Akim Tamiroff

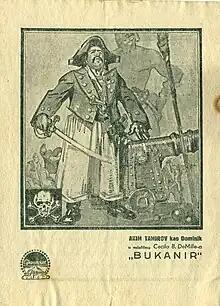
1940, Akim Tamiroff as Dominique You on original program for movie The Buccaneer, playing in a local cinema in Prilep, Macedonia (Kingdom of Yugoslavia)

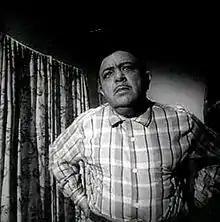
Tamiroff in "Touch of Evil" (1958)

Tamiroff's film debut came in 1932 in an uncredited role in "Okay, America!". He performed in several more uncredited roles until 1935, when he appeared in "The Lives of a Bengal Lancer". He also appeared in the lavish epic "China Seas" in 1935 with Clark Gable, Wallace Beery, Jean Harlow, Rosalind Russell and Robert Benchley. The following year, he was cast in the titular role in "The General Died at Dawn". He appeared in the 1937 musical "High, Wide, and Handsome" with Irene Dunne and Randolph Scott, and the 1938 proto-noir "Dangerous to Know" opposite Anna May Wong, frequently singled out as his best role.